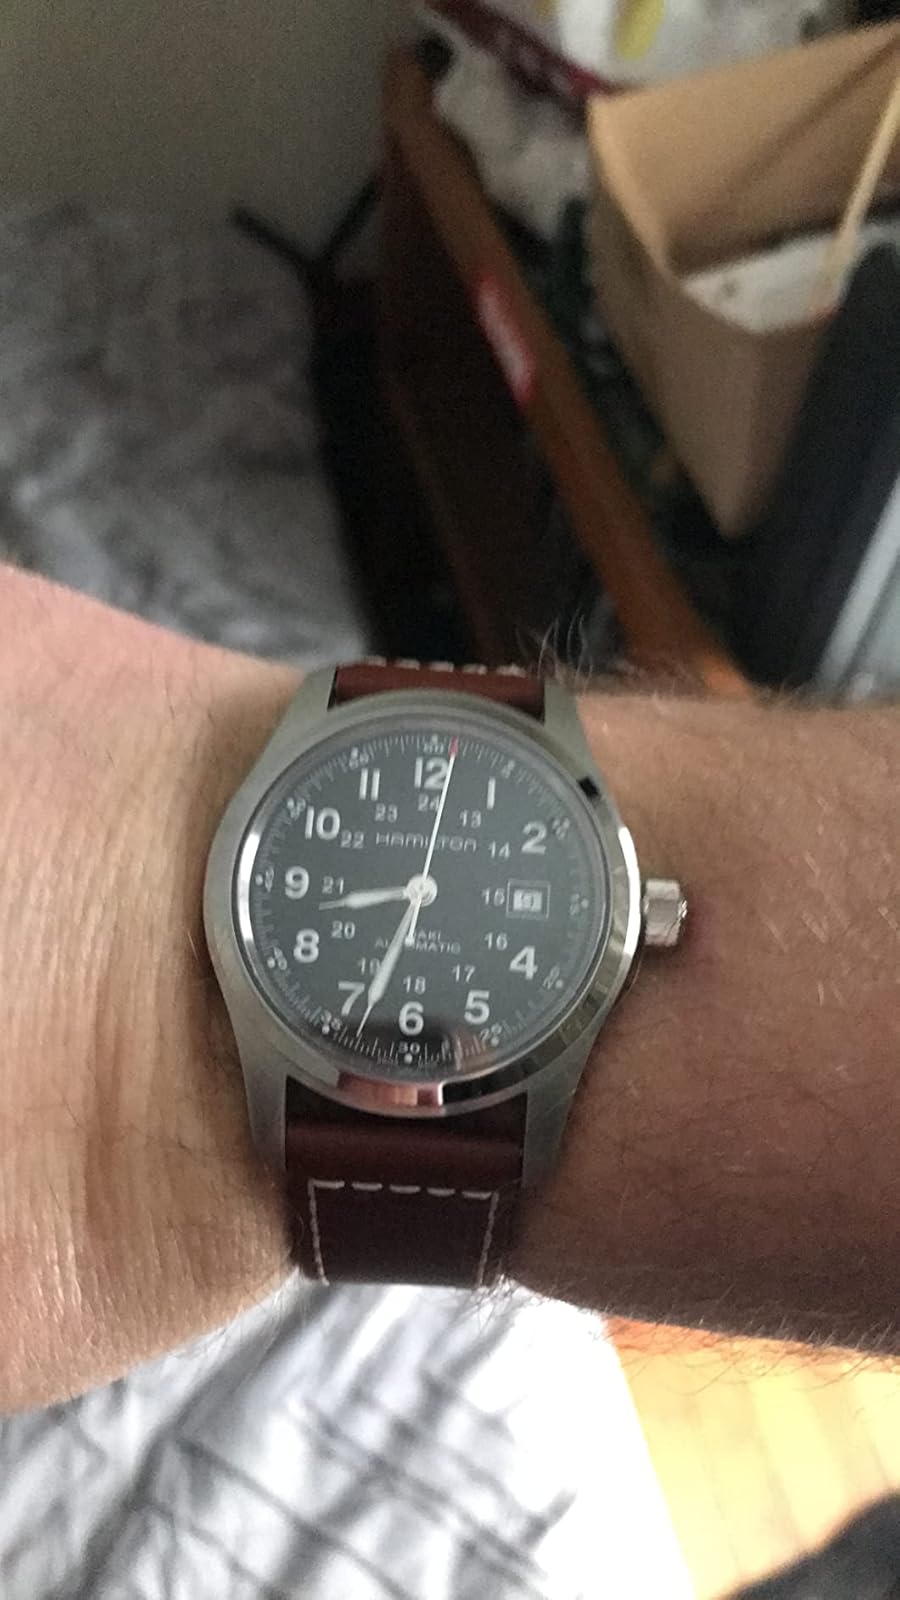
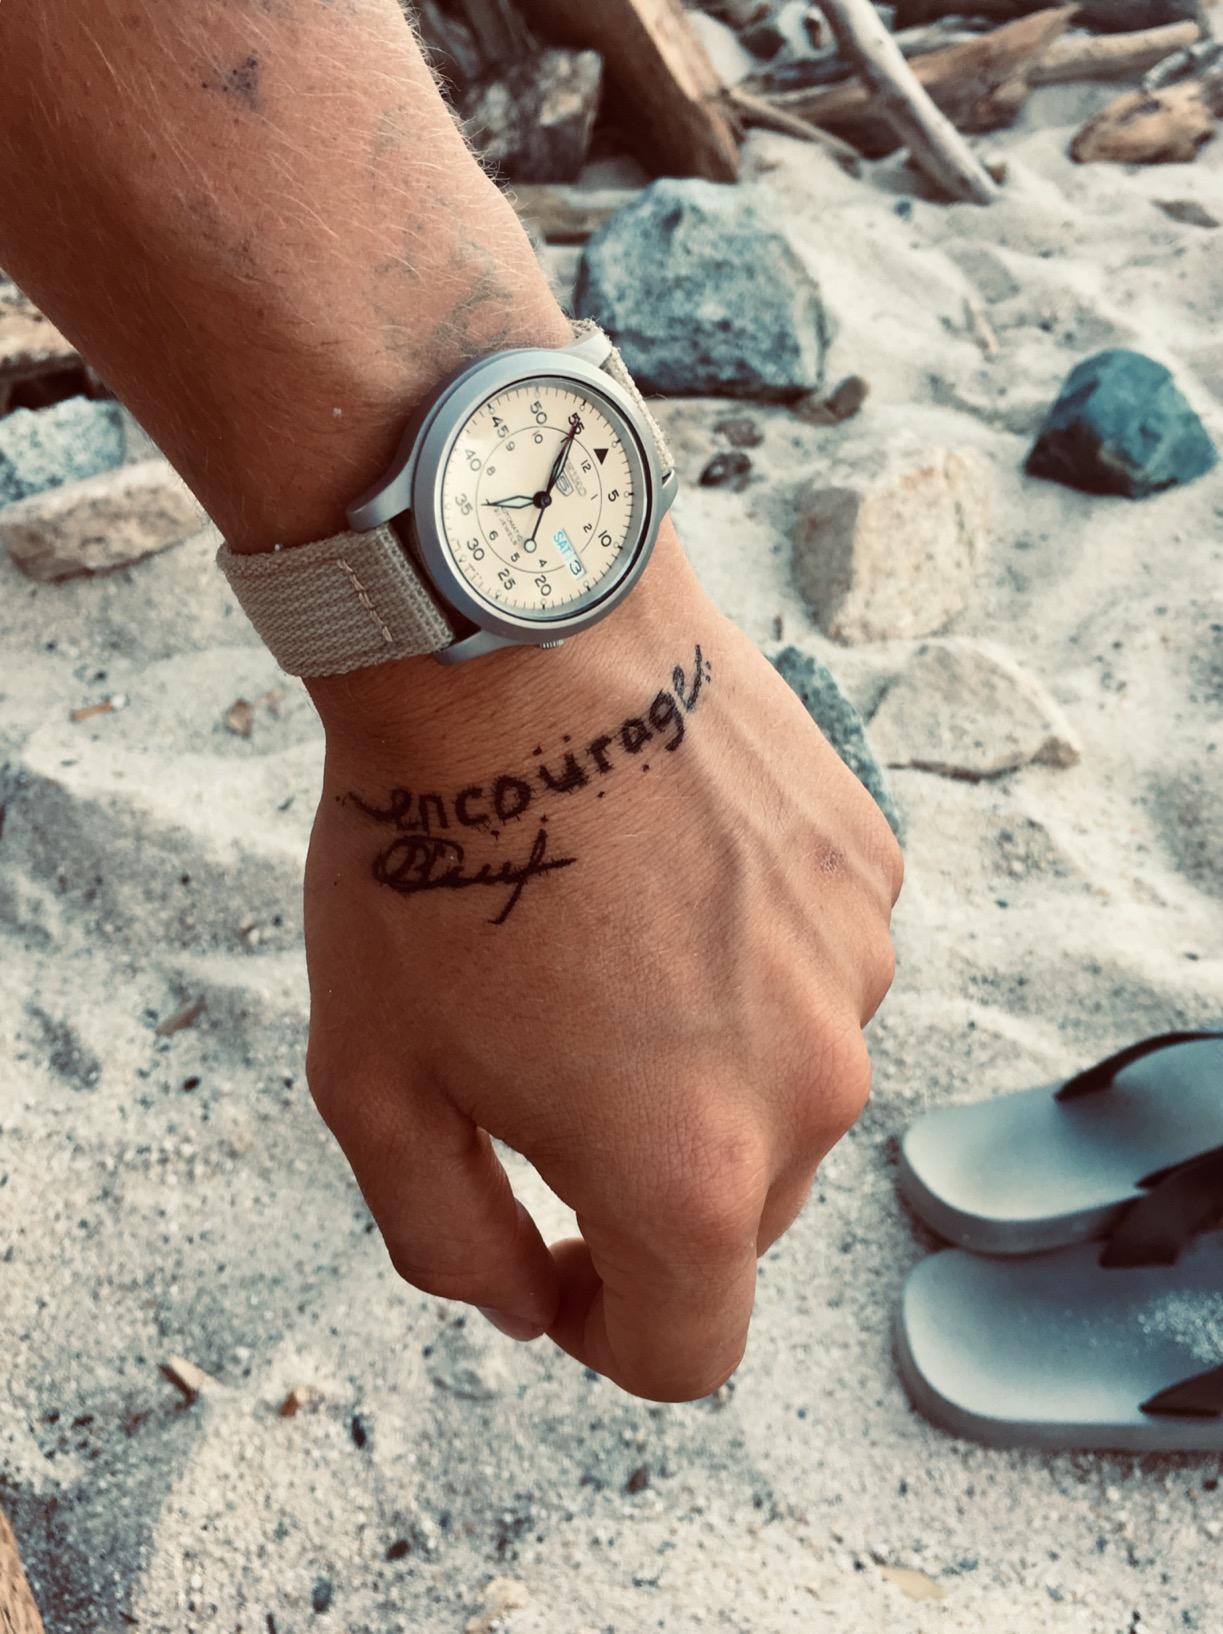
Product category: accessories_watch
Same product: no